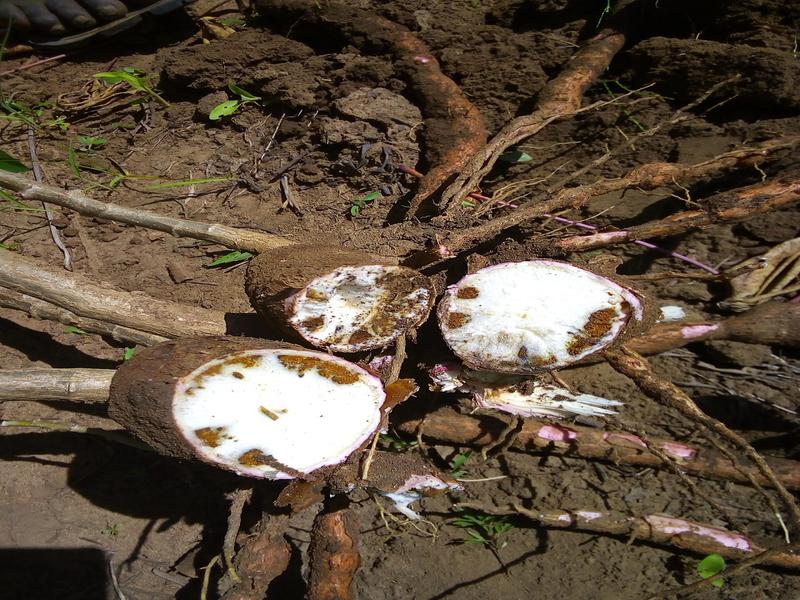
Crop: cassava
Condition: brown_streak_disease